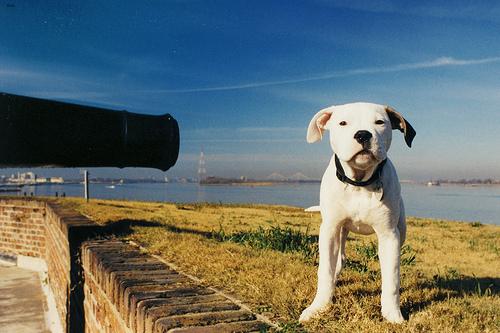
Breed: american bulldog